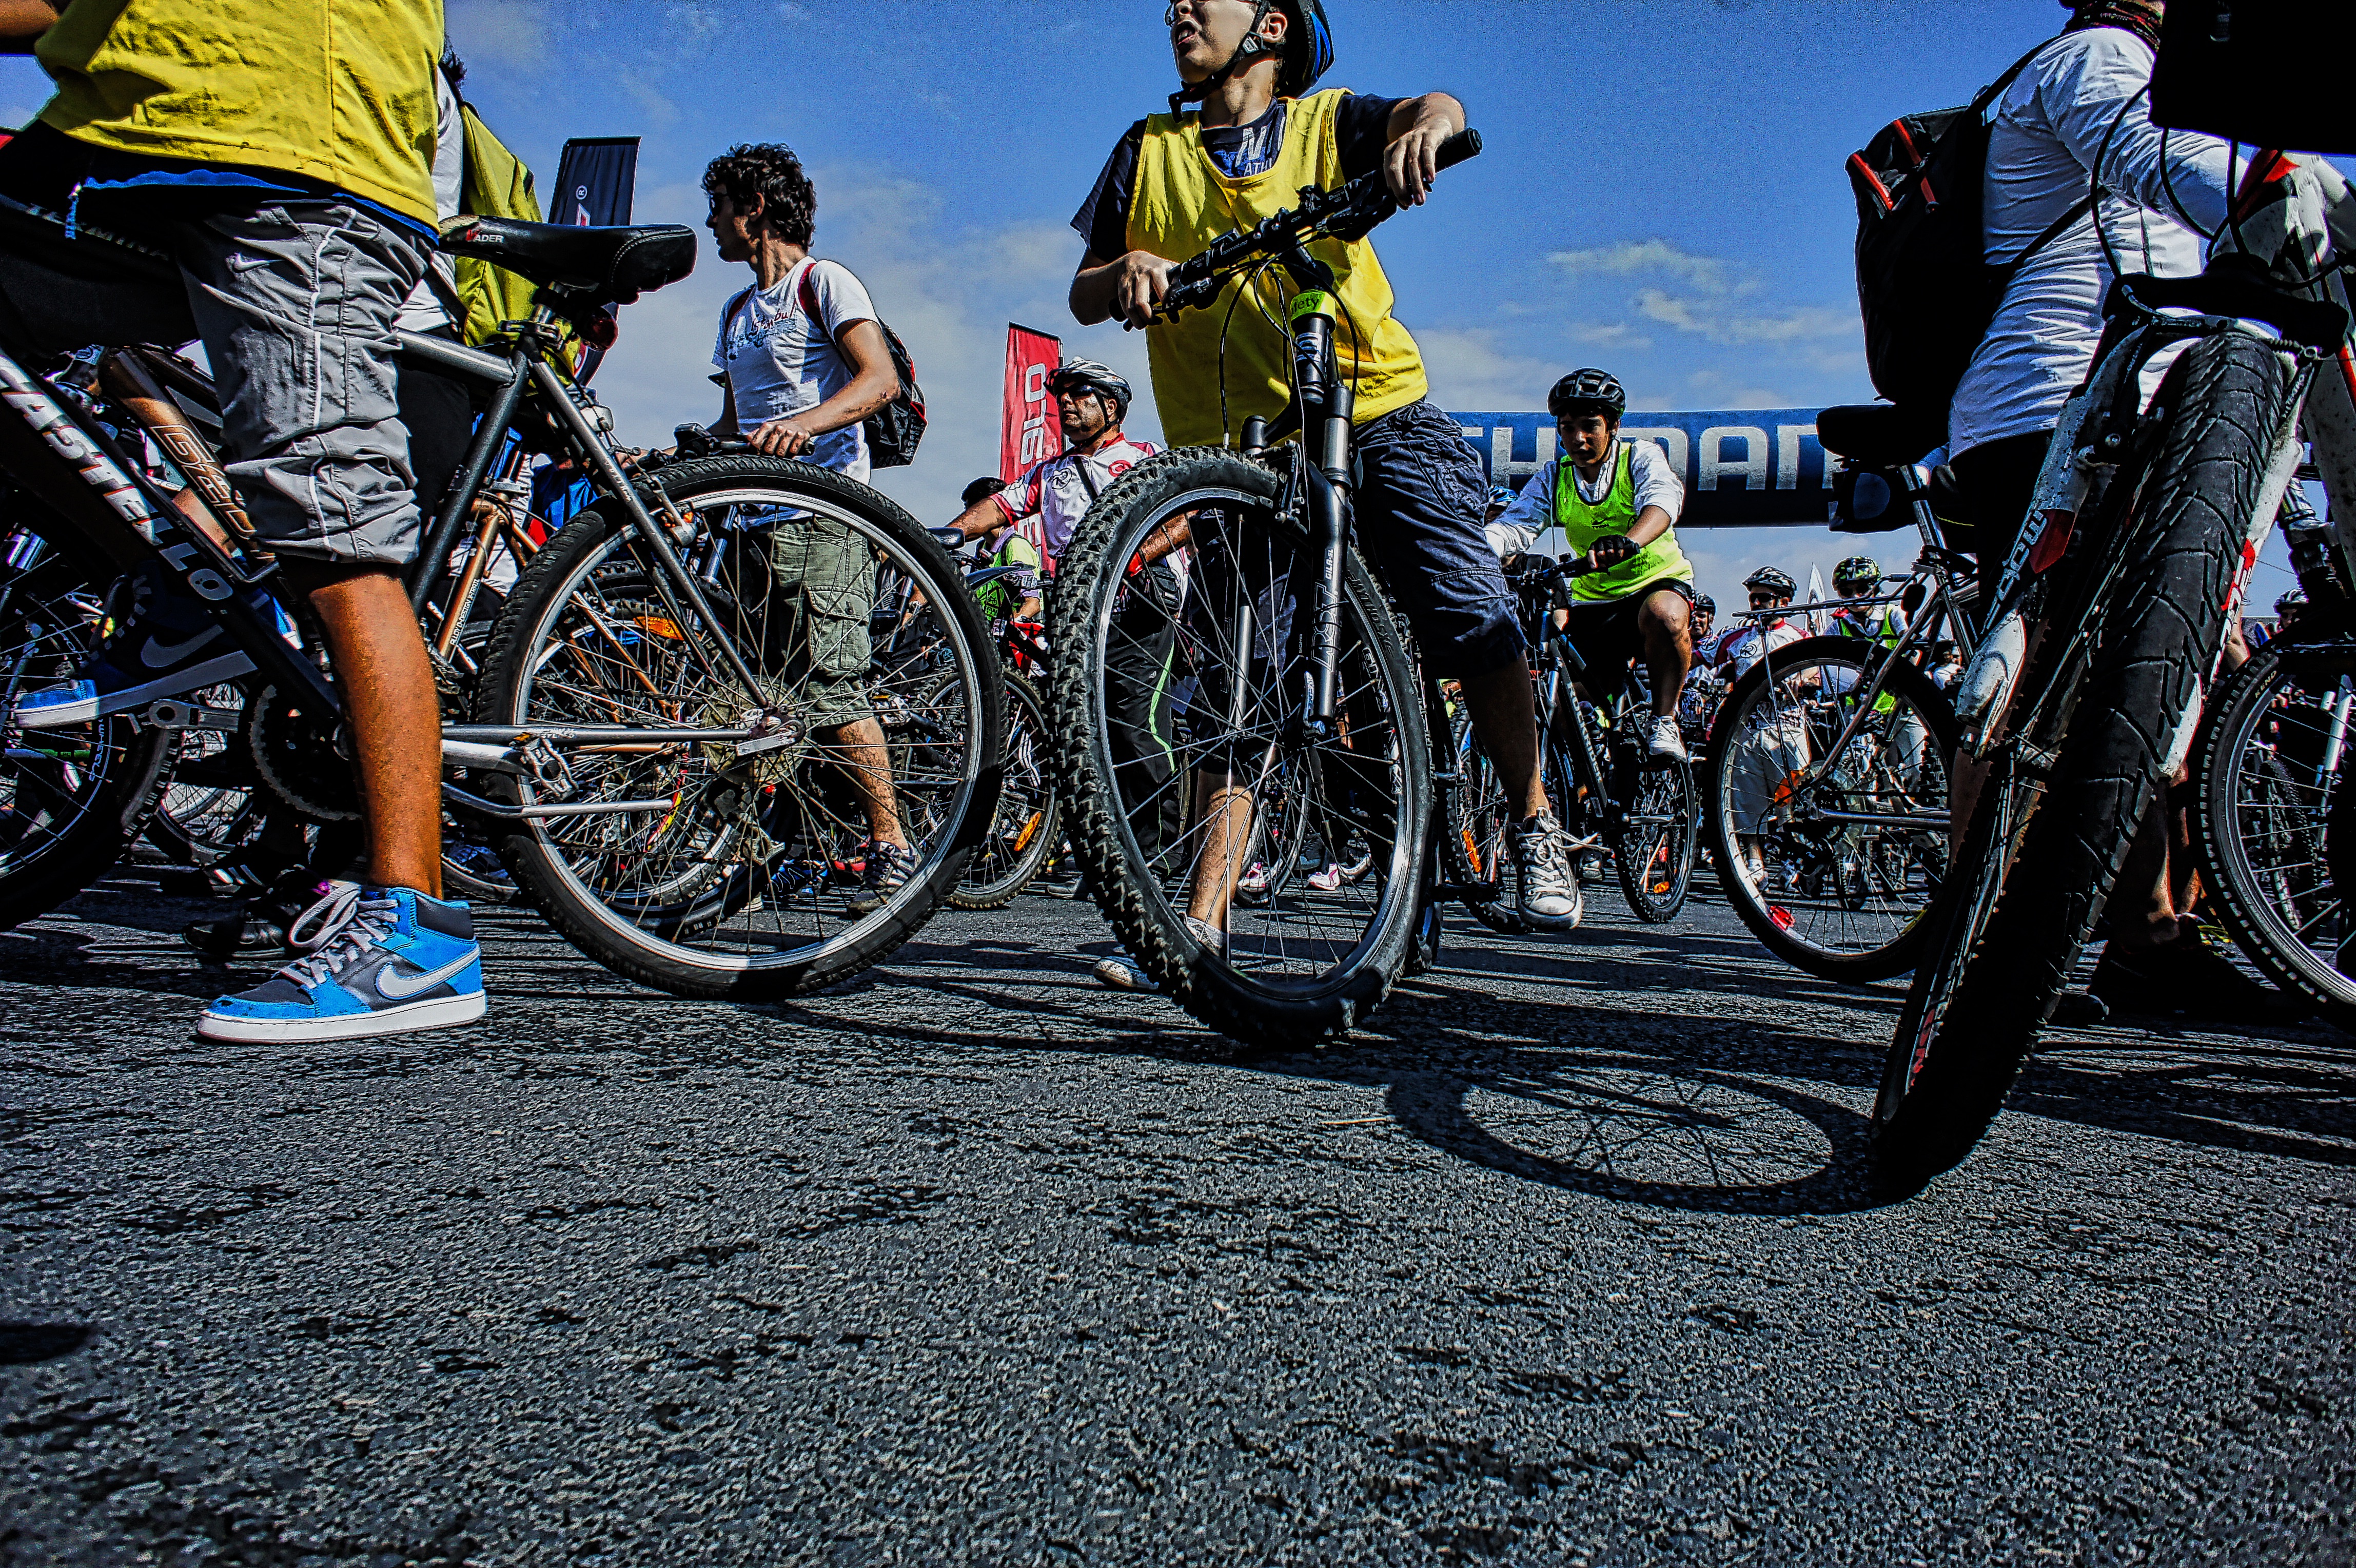
bicycle, vehicle, extreme sport, sports equipment, mountain bike, cycling, race, sports, mountain biking, road cycling, cycle sport, bicycle racing, bicycle motocross, road bicycle, endurance sports, racing bicycle, road bicycle racing